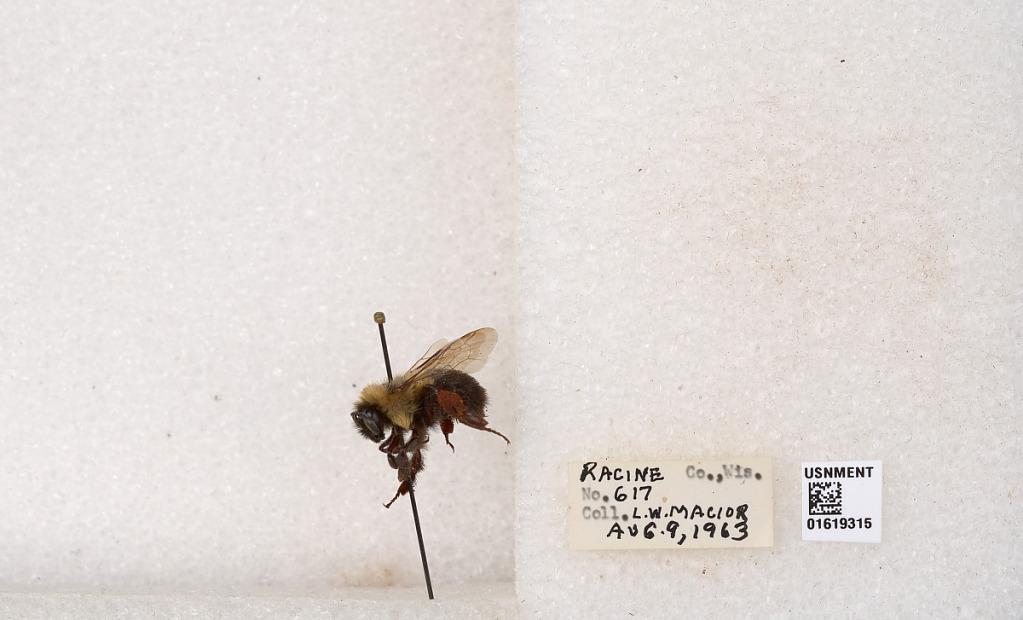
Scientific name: Bombus impatiens Cresson
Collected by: L. Macior
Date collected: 1963-8-9
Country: United States
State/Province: Wisconsin
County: Racine
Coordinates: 42.7299, -87.8123